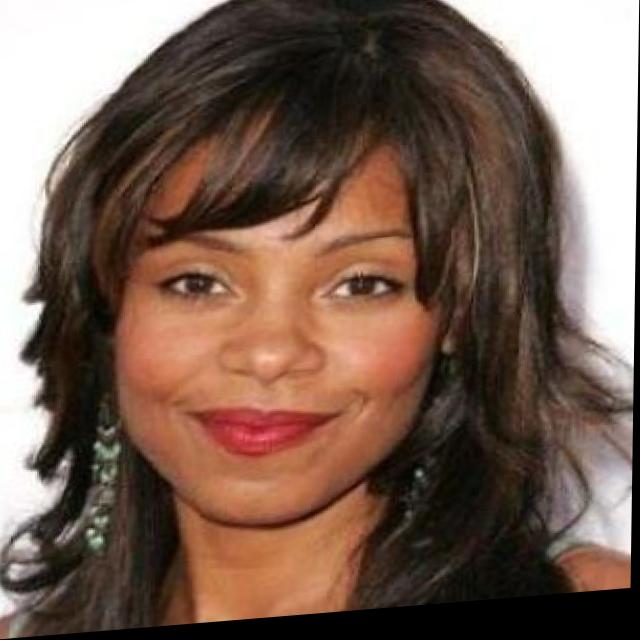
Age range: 21-44